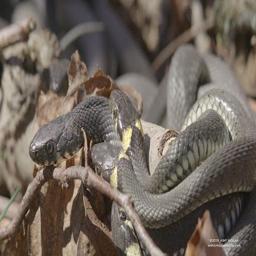
Animal: snakes